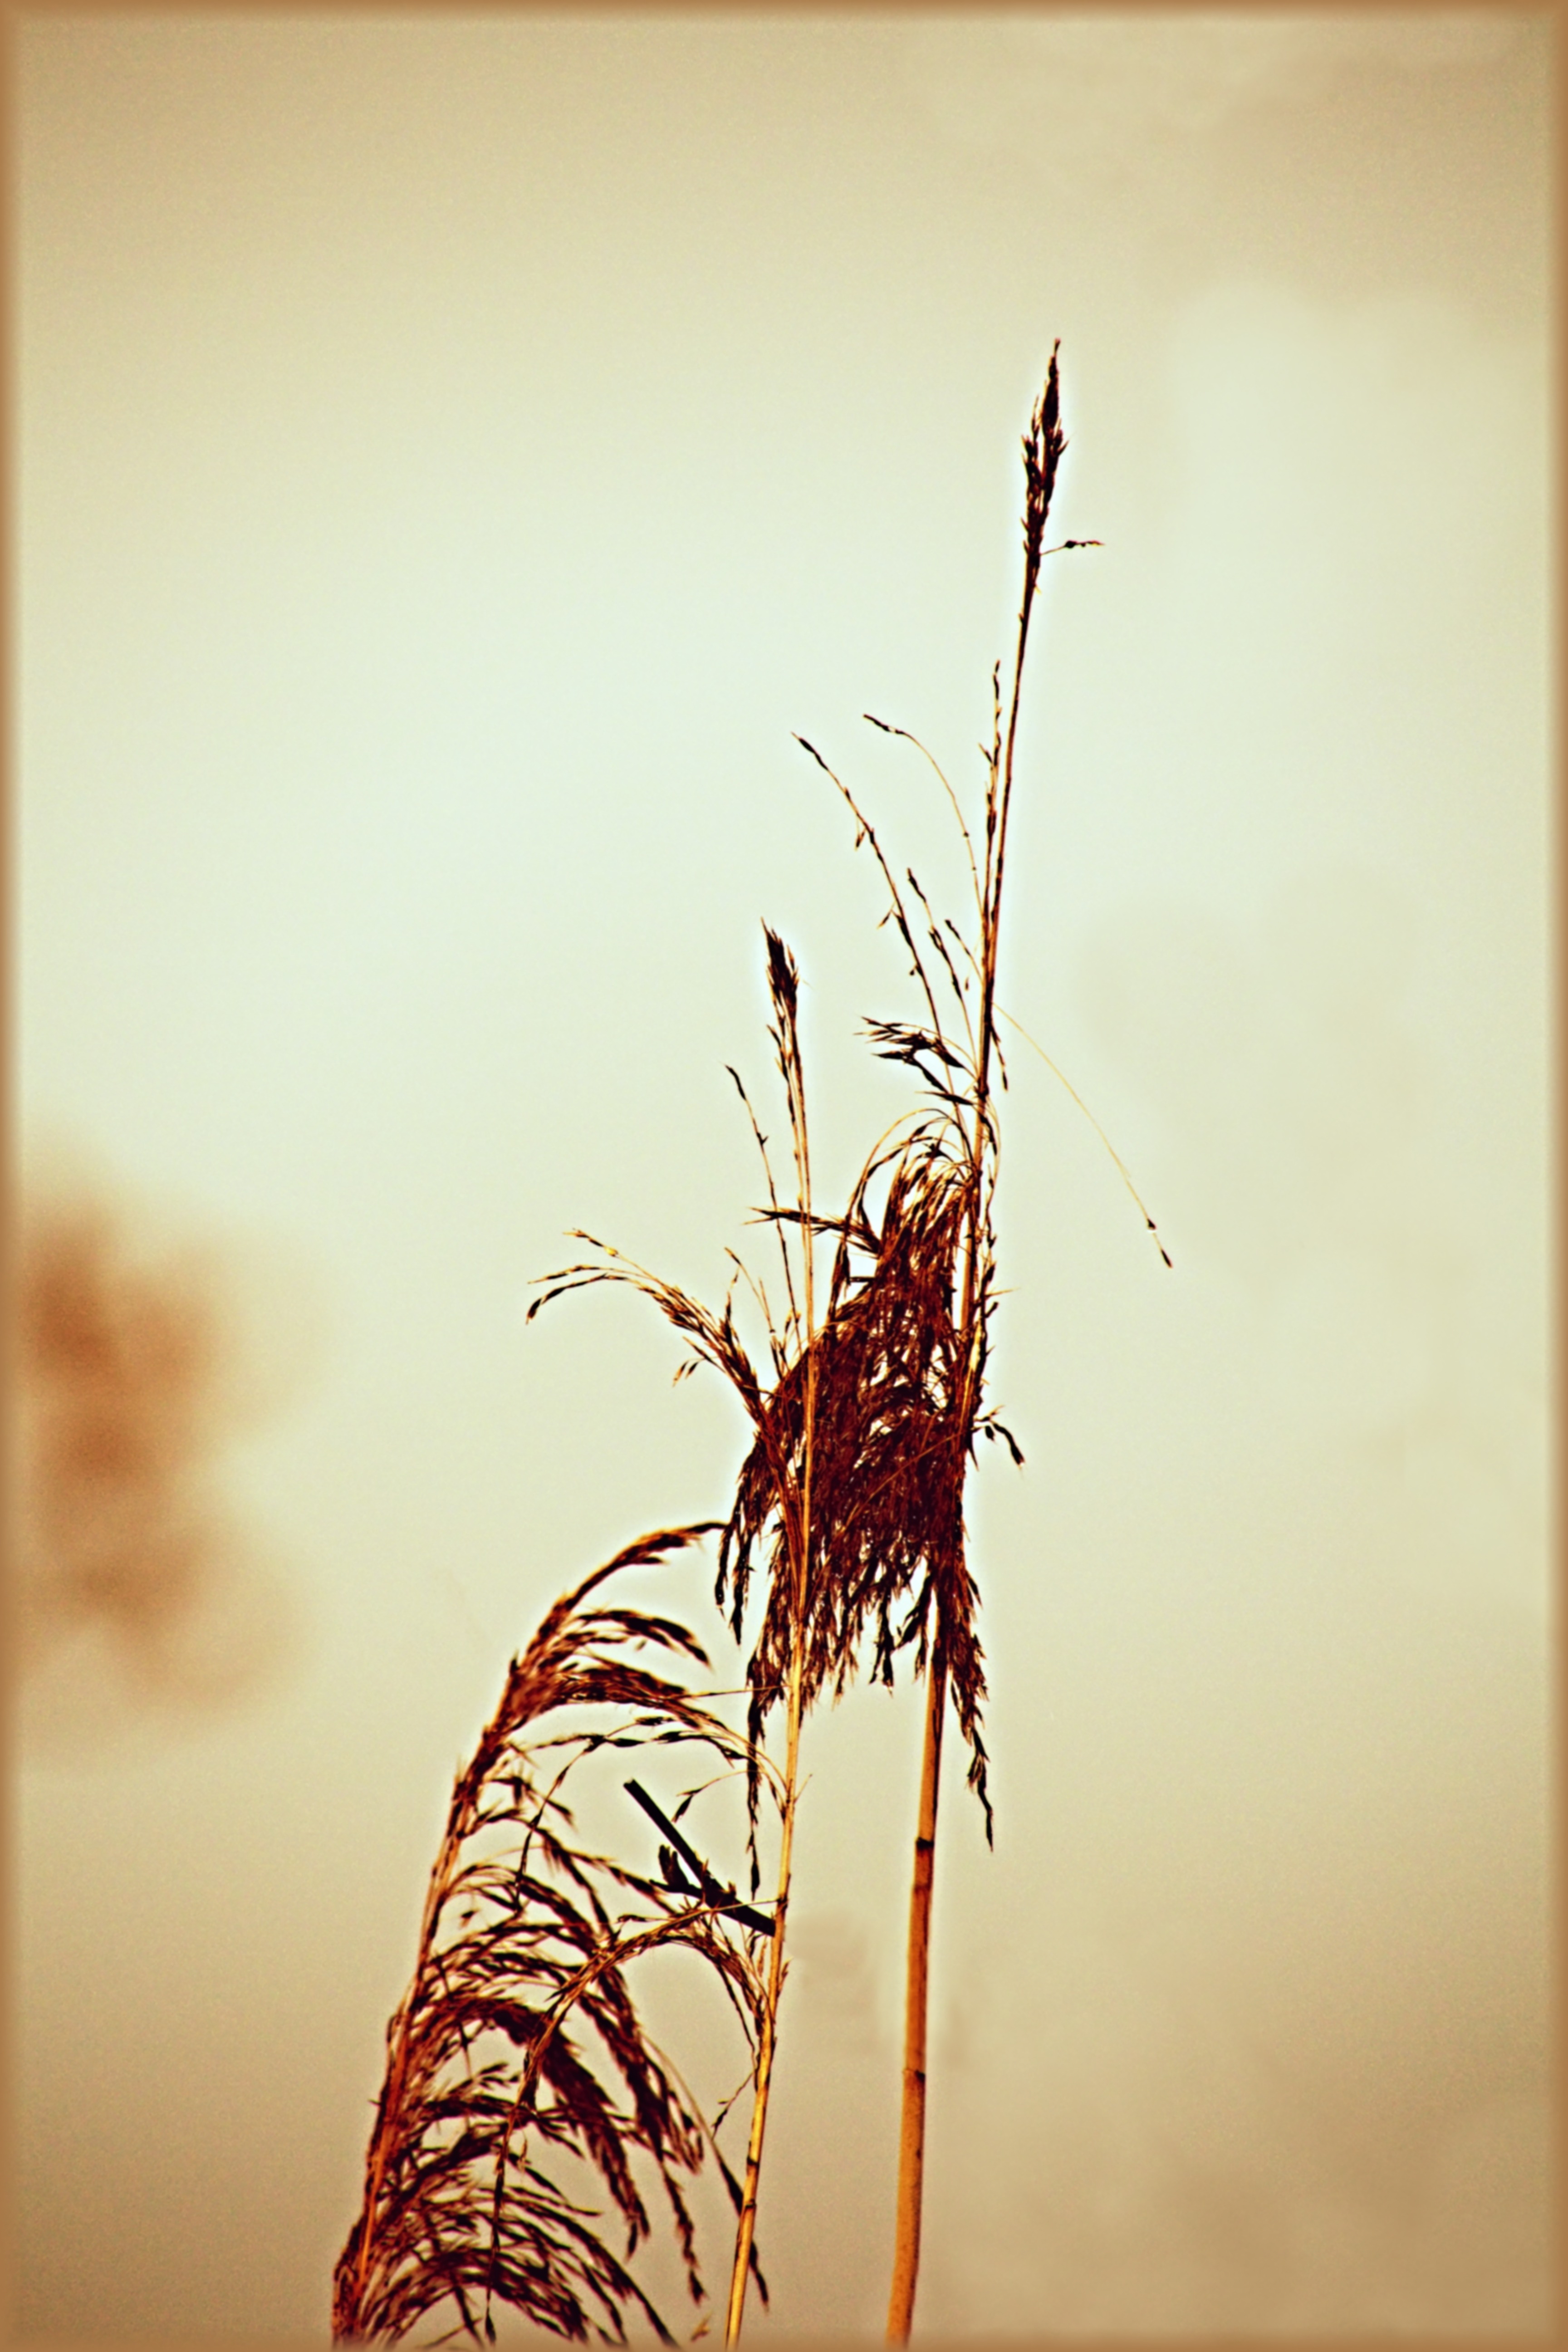
tree, nature, grass, branch, plant, wood, sunset, morning, leaf, flower, lake, line, reflection, red, color, autumn, flora, twig, close up, art, shape, macro photography, modern art, grass family, plant stem